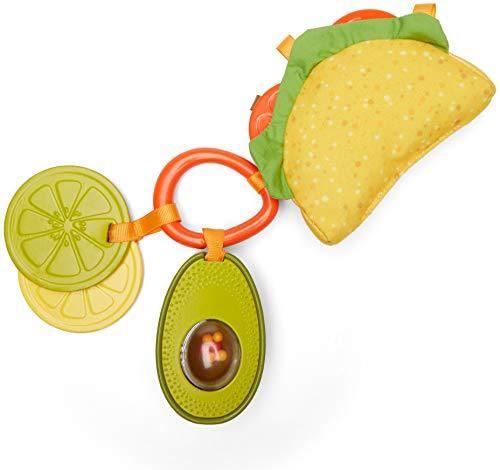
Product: Fisher-Price Taco Tuesday Gift Set
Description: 3 food themed sensory toys in 1 adorable gift set.
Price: $6.99